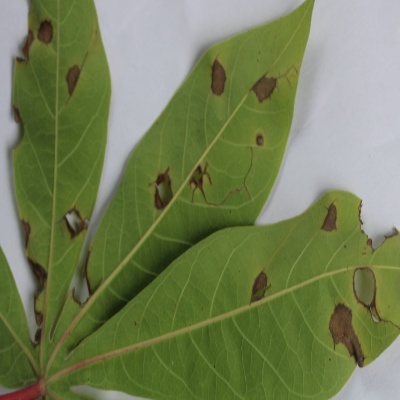
Crop: Cassava
Condition: brown spot